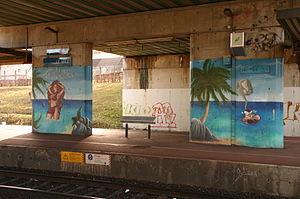
Le Mée-sur-Seine est une commune française située dans le département de Seine-et-Marne en région Île-de-France.